Nanochemistry

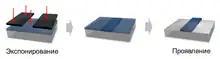
Negative photoresist

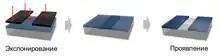
Positive photoresist

Photoresists are light-sensitive materials, composed of a polymer, a sensitizer, and a solvent. Each element has a particular function. The polymer changes its structure when it is exposed to radiation. The solvent allows the photoresist to be spun and to form thin layers over the wafer surface. Finally, the sensitizer, or inhibitor, controls the photochemical reaction in the polymer phase.